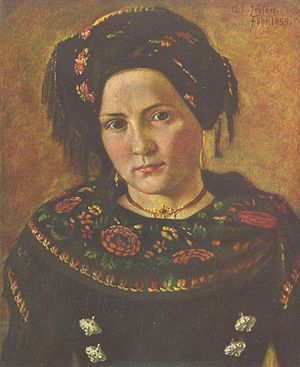
Carl Ludwig Jessen
Carl Ludwig Jessen, Ung Pige, 1859
Carl Ludwig Jessen var en dansk-tysk maler fra Nordfrisland. Han blev født i 1833 i landsbyen Deedsbøl klos op ad Nibøl. Han måtte arbejde som medhjælper i faderens værksted, til han fik et stipendium til uddannelse på kunstakademiet i København. Jessen boede næsten 10 år i København. Derefter rejste han til Paris og Rom. I 1875 vendte han hjem til Nordfrisland. Han malede et sjældent stort billede af Samson og Dalila og mange frisiske motiver og interiører. Han blev kaldt frisernes nationalmaler.